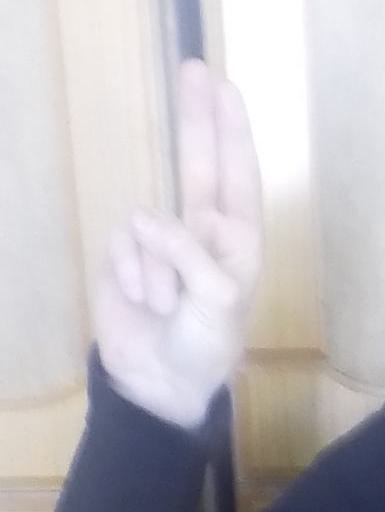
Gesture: two_up